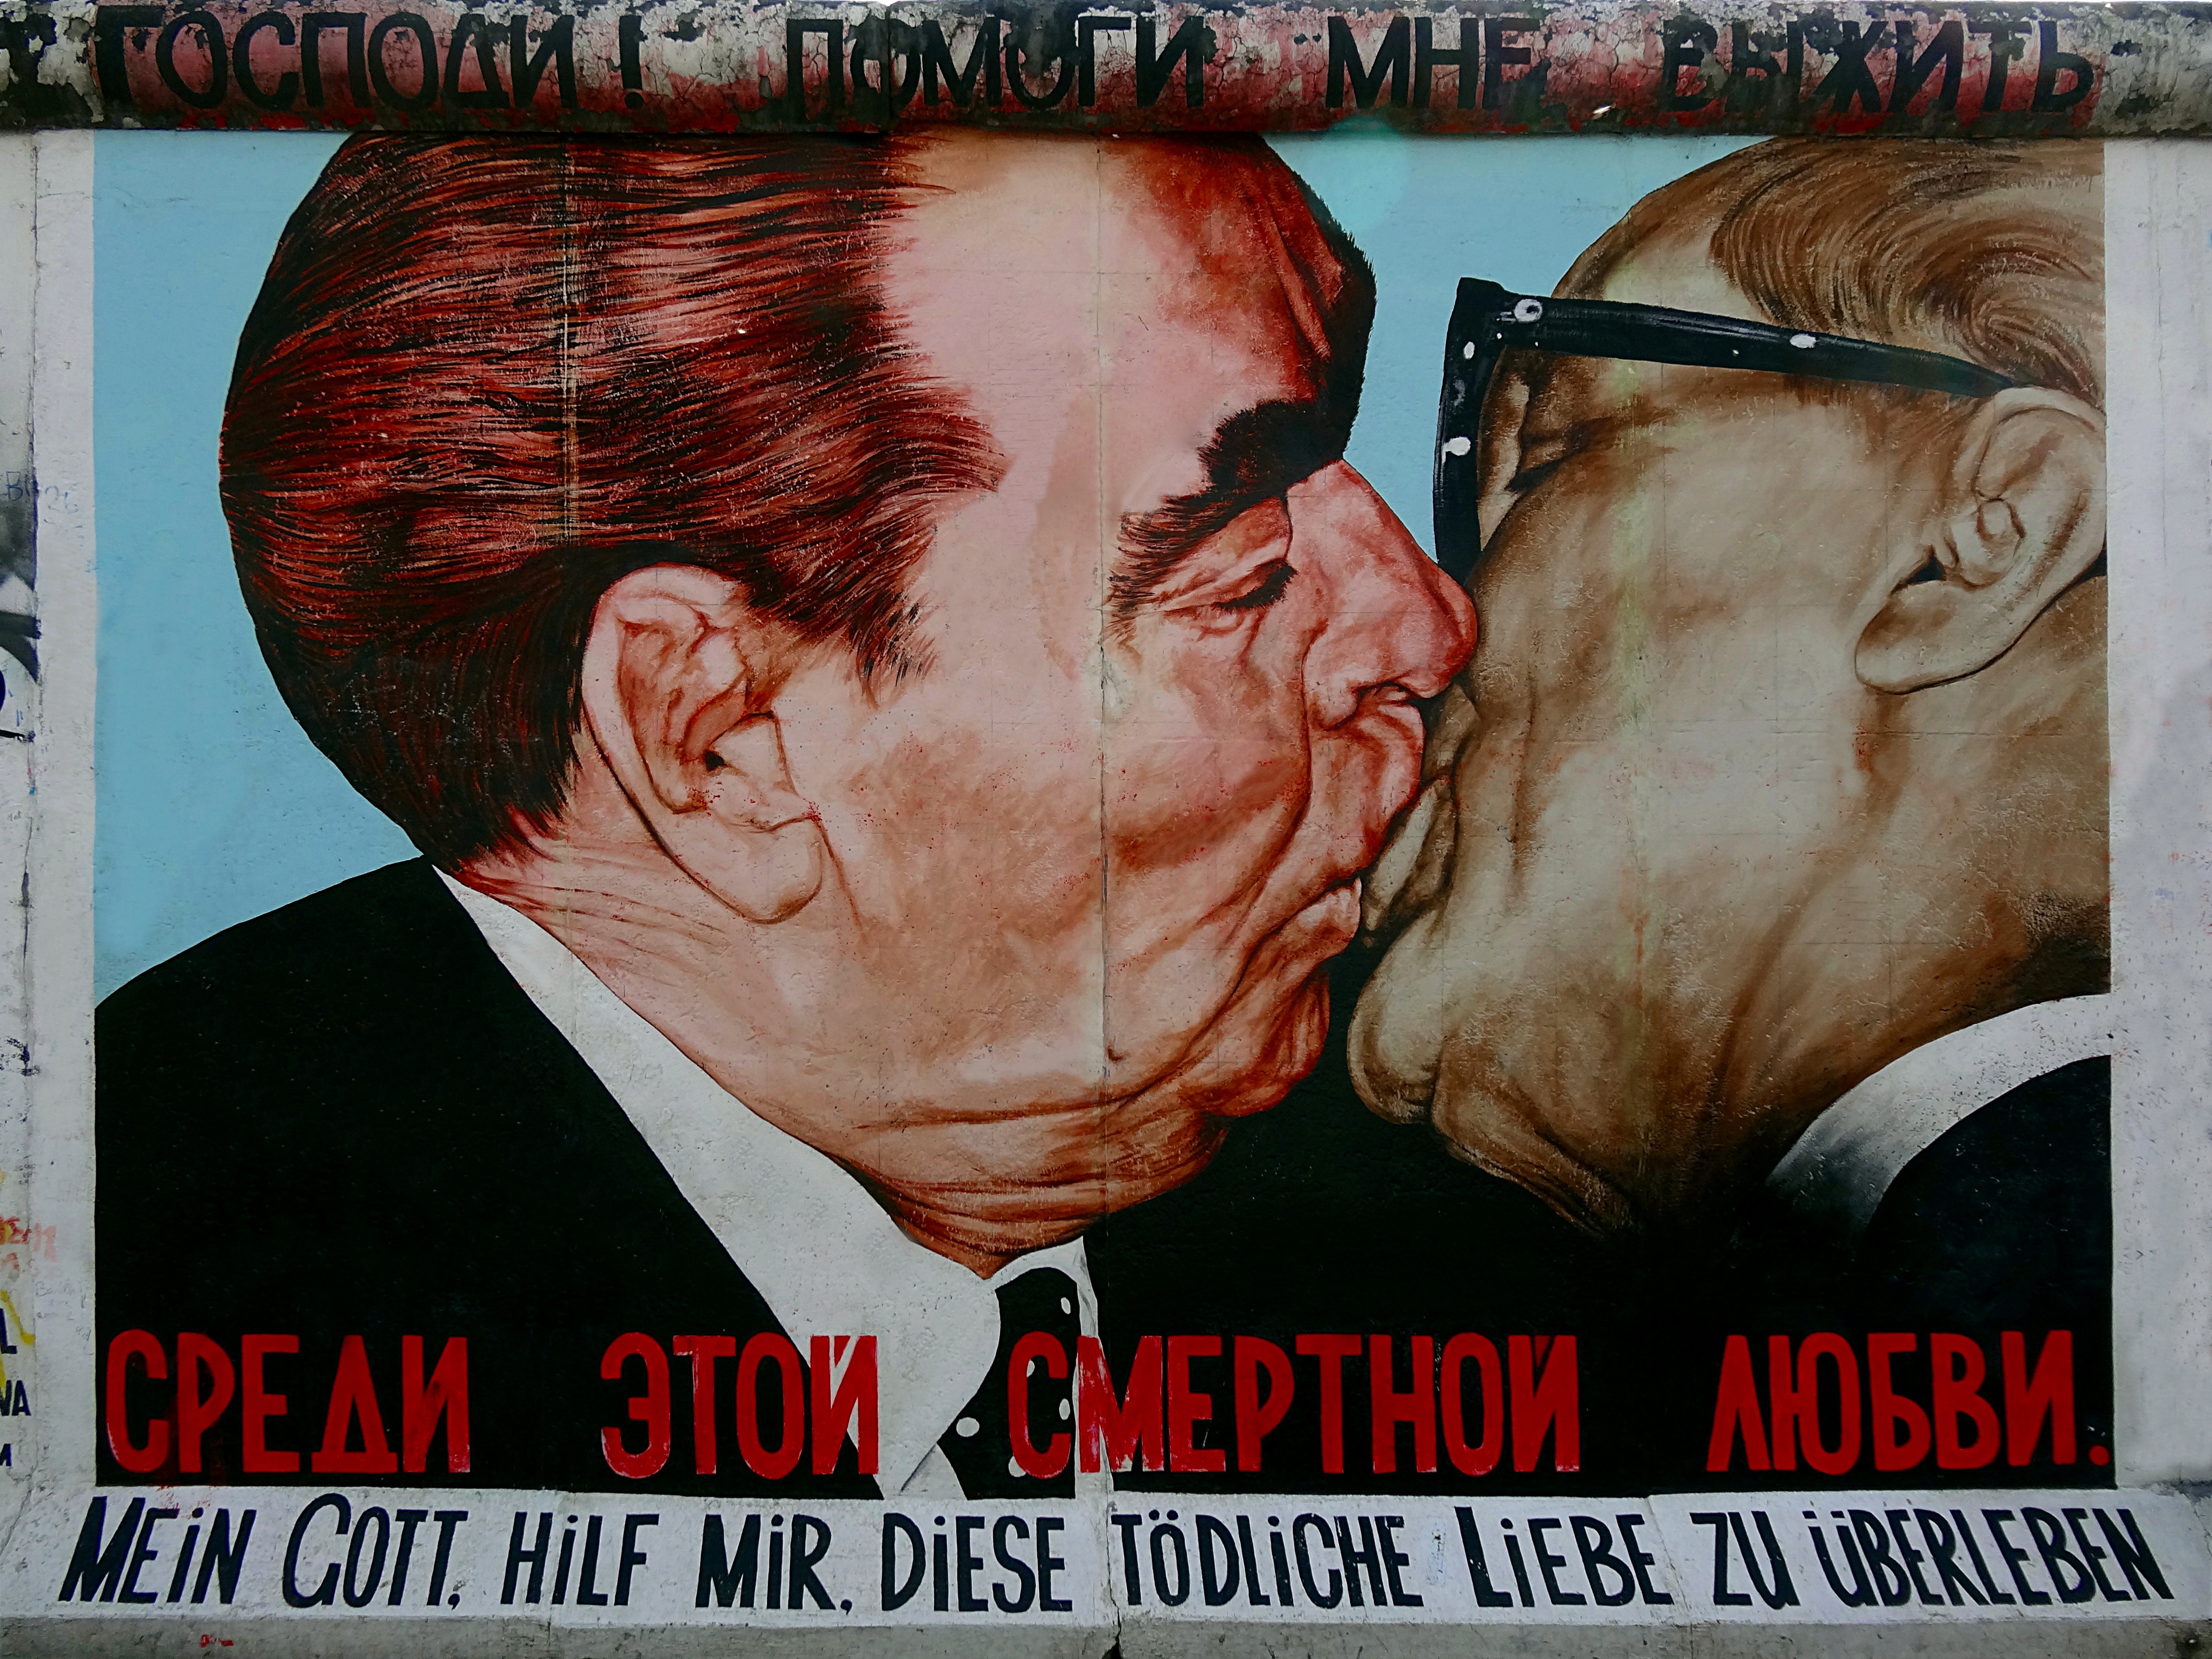
wall, color, artistic, graffiti, street art, art, berlin, poster, album cover, comic book